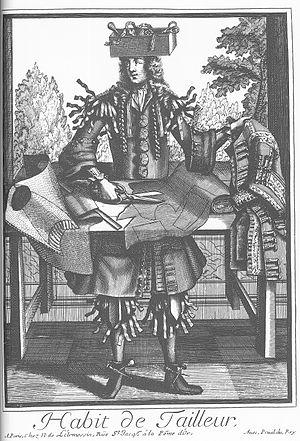
Gravure attribuée à Nicolas II de Larmessin, réalisée probablement au XVIIe siècle.